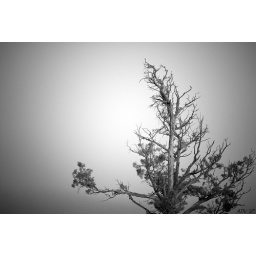
Old tree in black and white